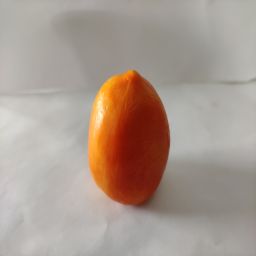
Crop: Tomato
Quality: Ripe